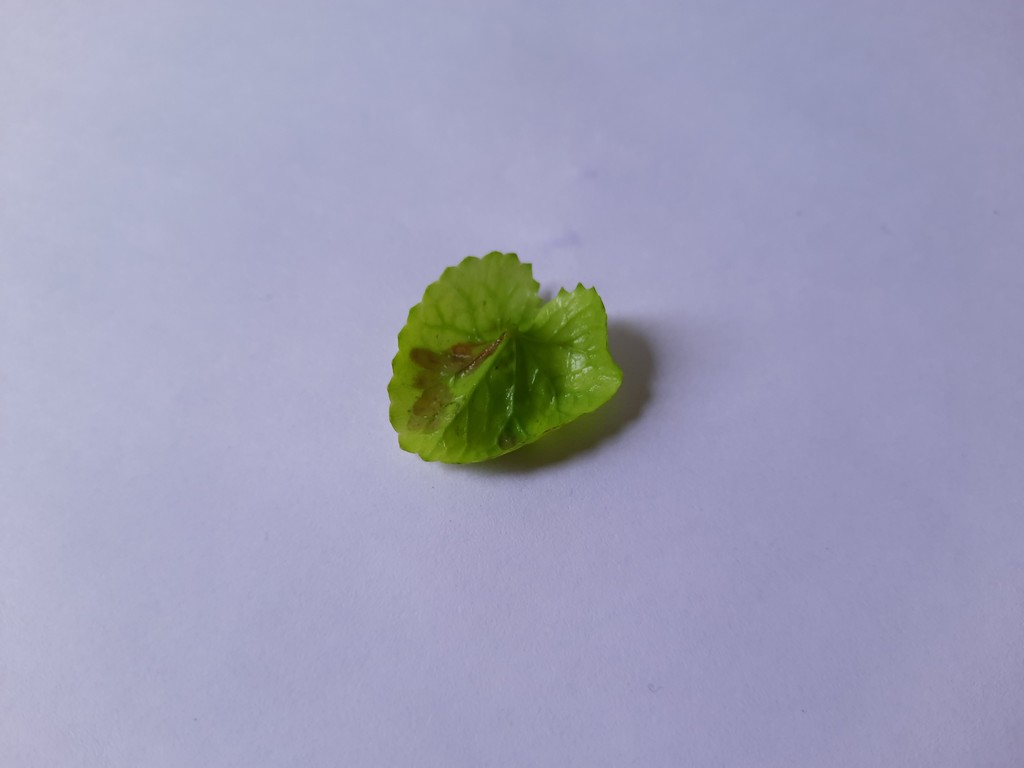
Label: Unhealthy